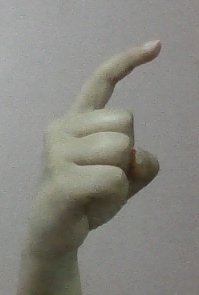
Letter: ra